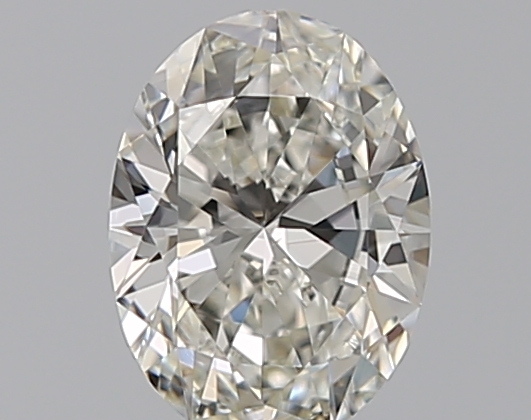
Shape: oval
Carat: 0.5
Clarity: VS2
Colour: I
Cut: EX
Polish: EX
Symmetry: VG
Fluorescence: N
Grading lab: GIA
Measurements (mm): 6.18 x 4.53 x 2.72